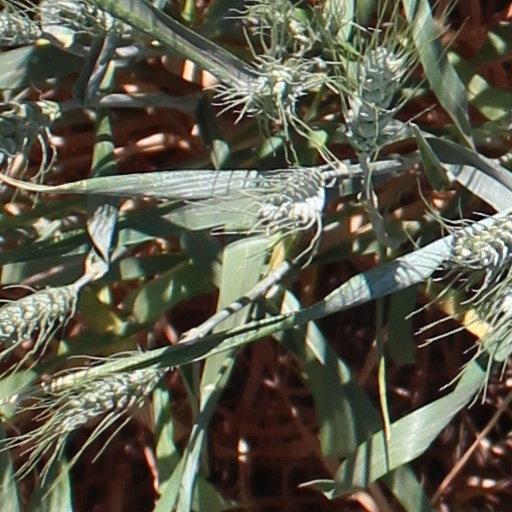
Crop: wheat